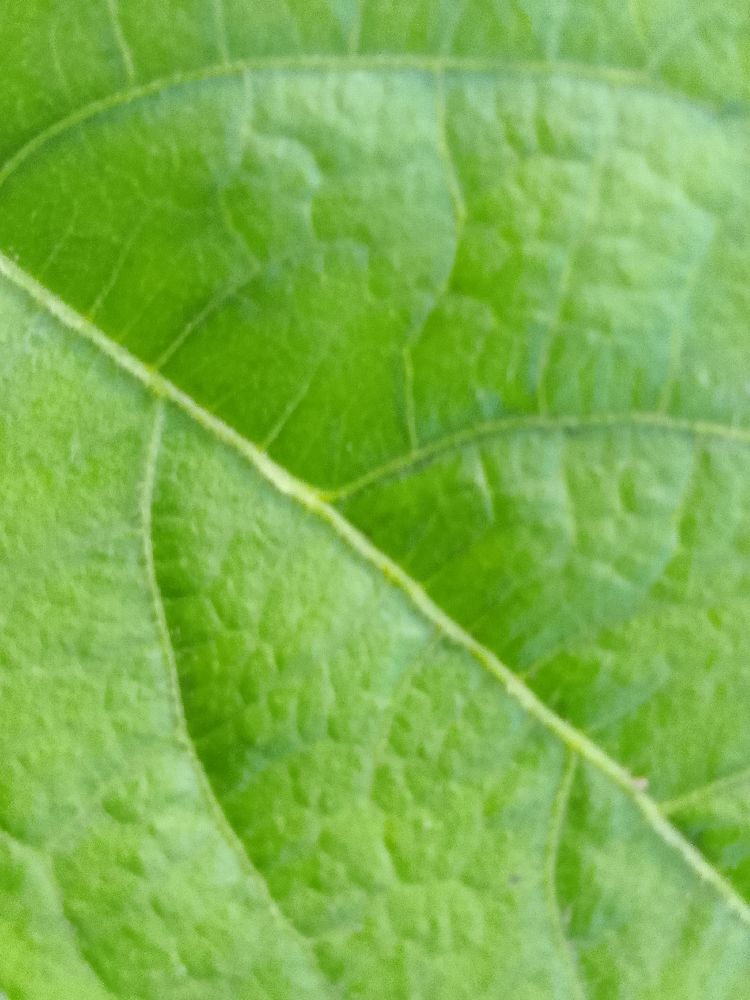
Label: healthy